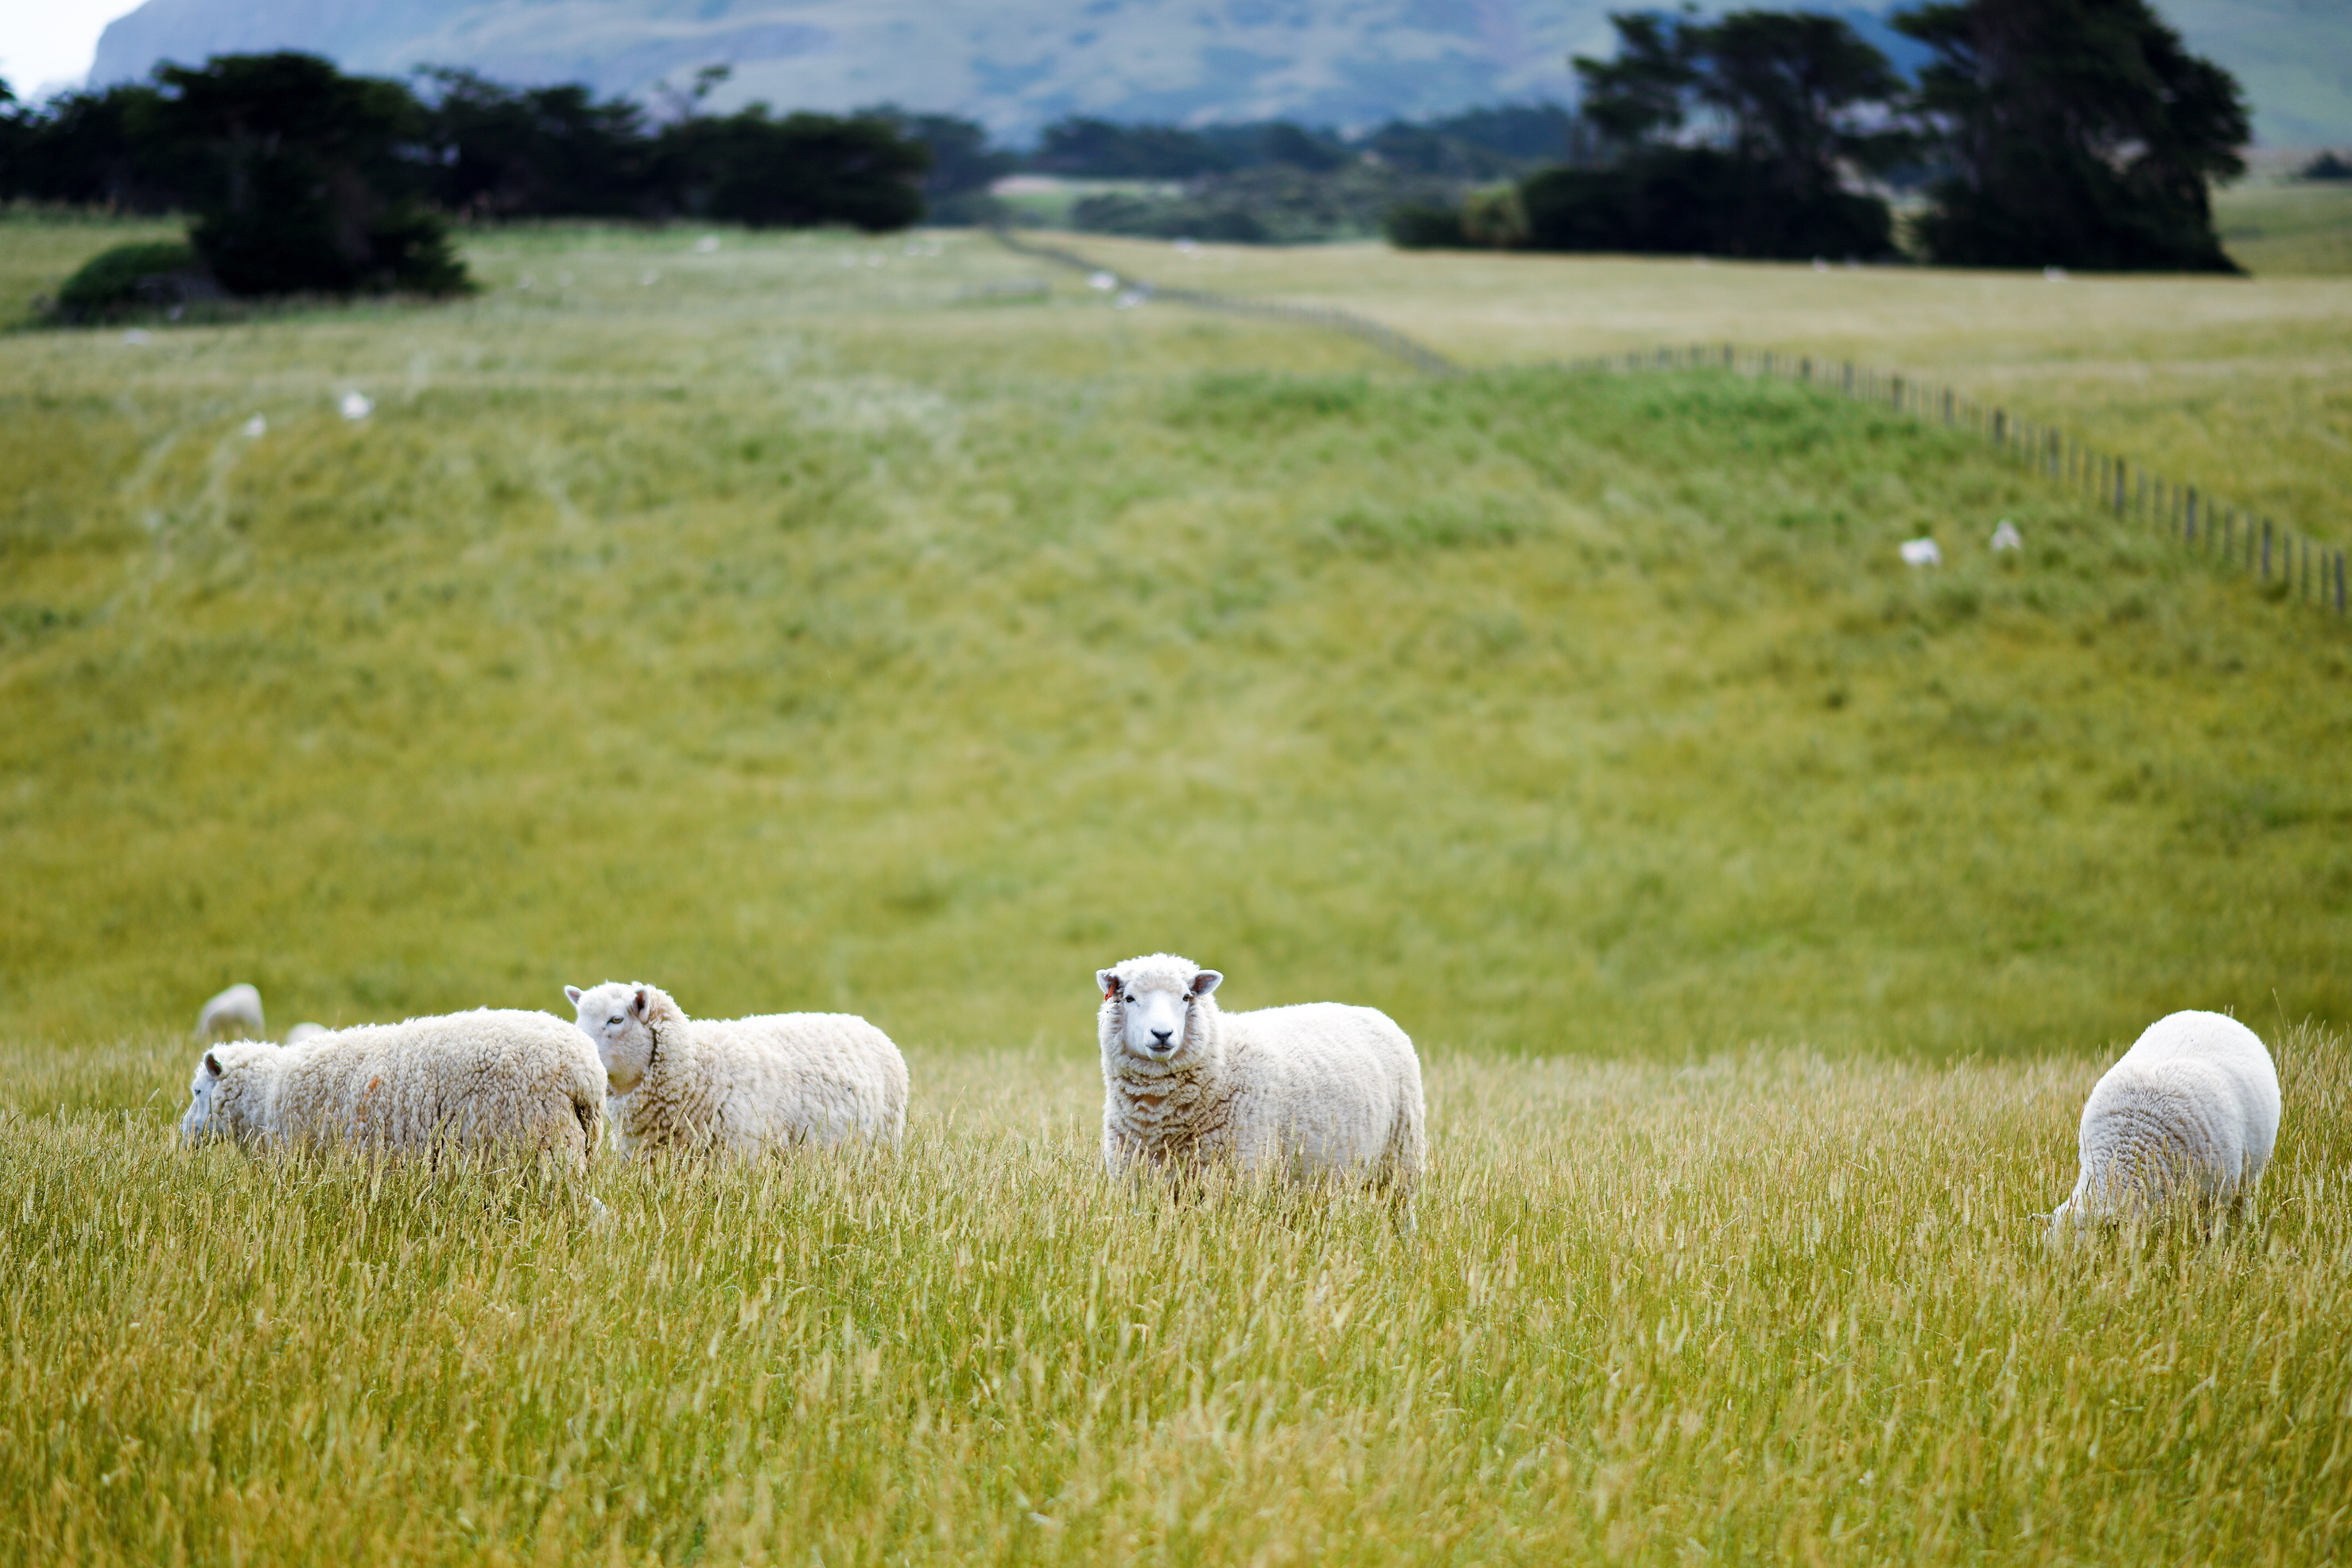
grass, field, farm, lawn, meadow, prairie, herd, pasture, grazing, sheep, agriculture, plain, grassland, sheeps, habitat, ecosystem, tundra, steppe, rural area, herding, natural environment